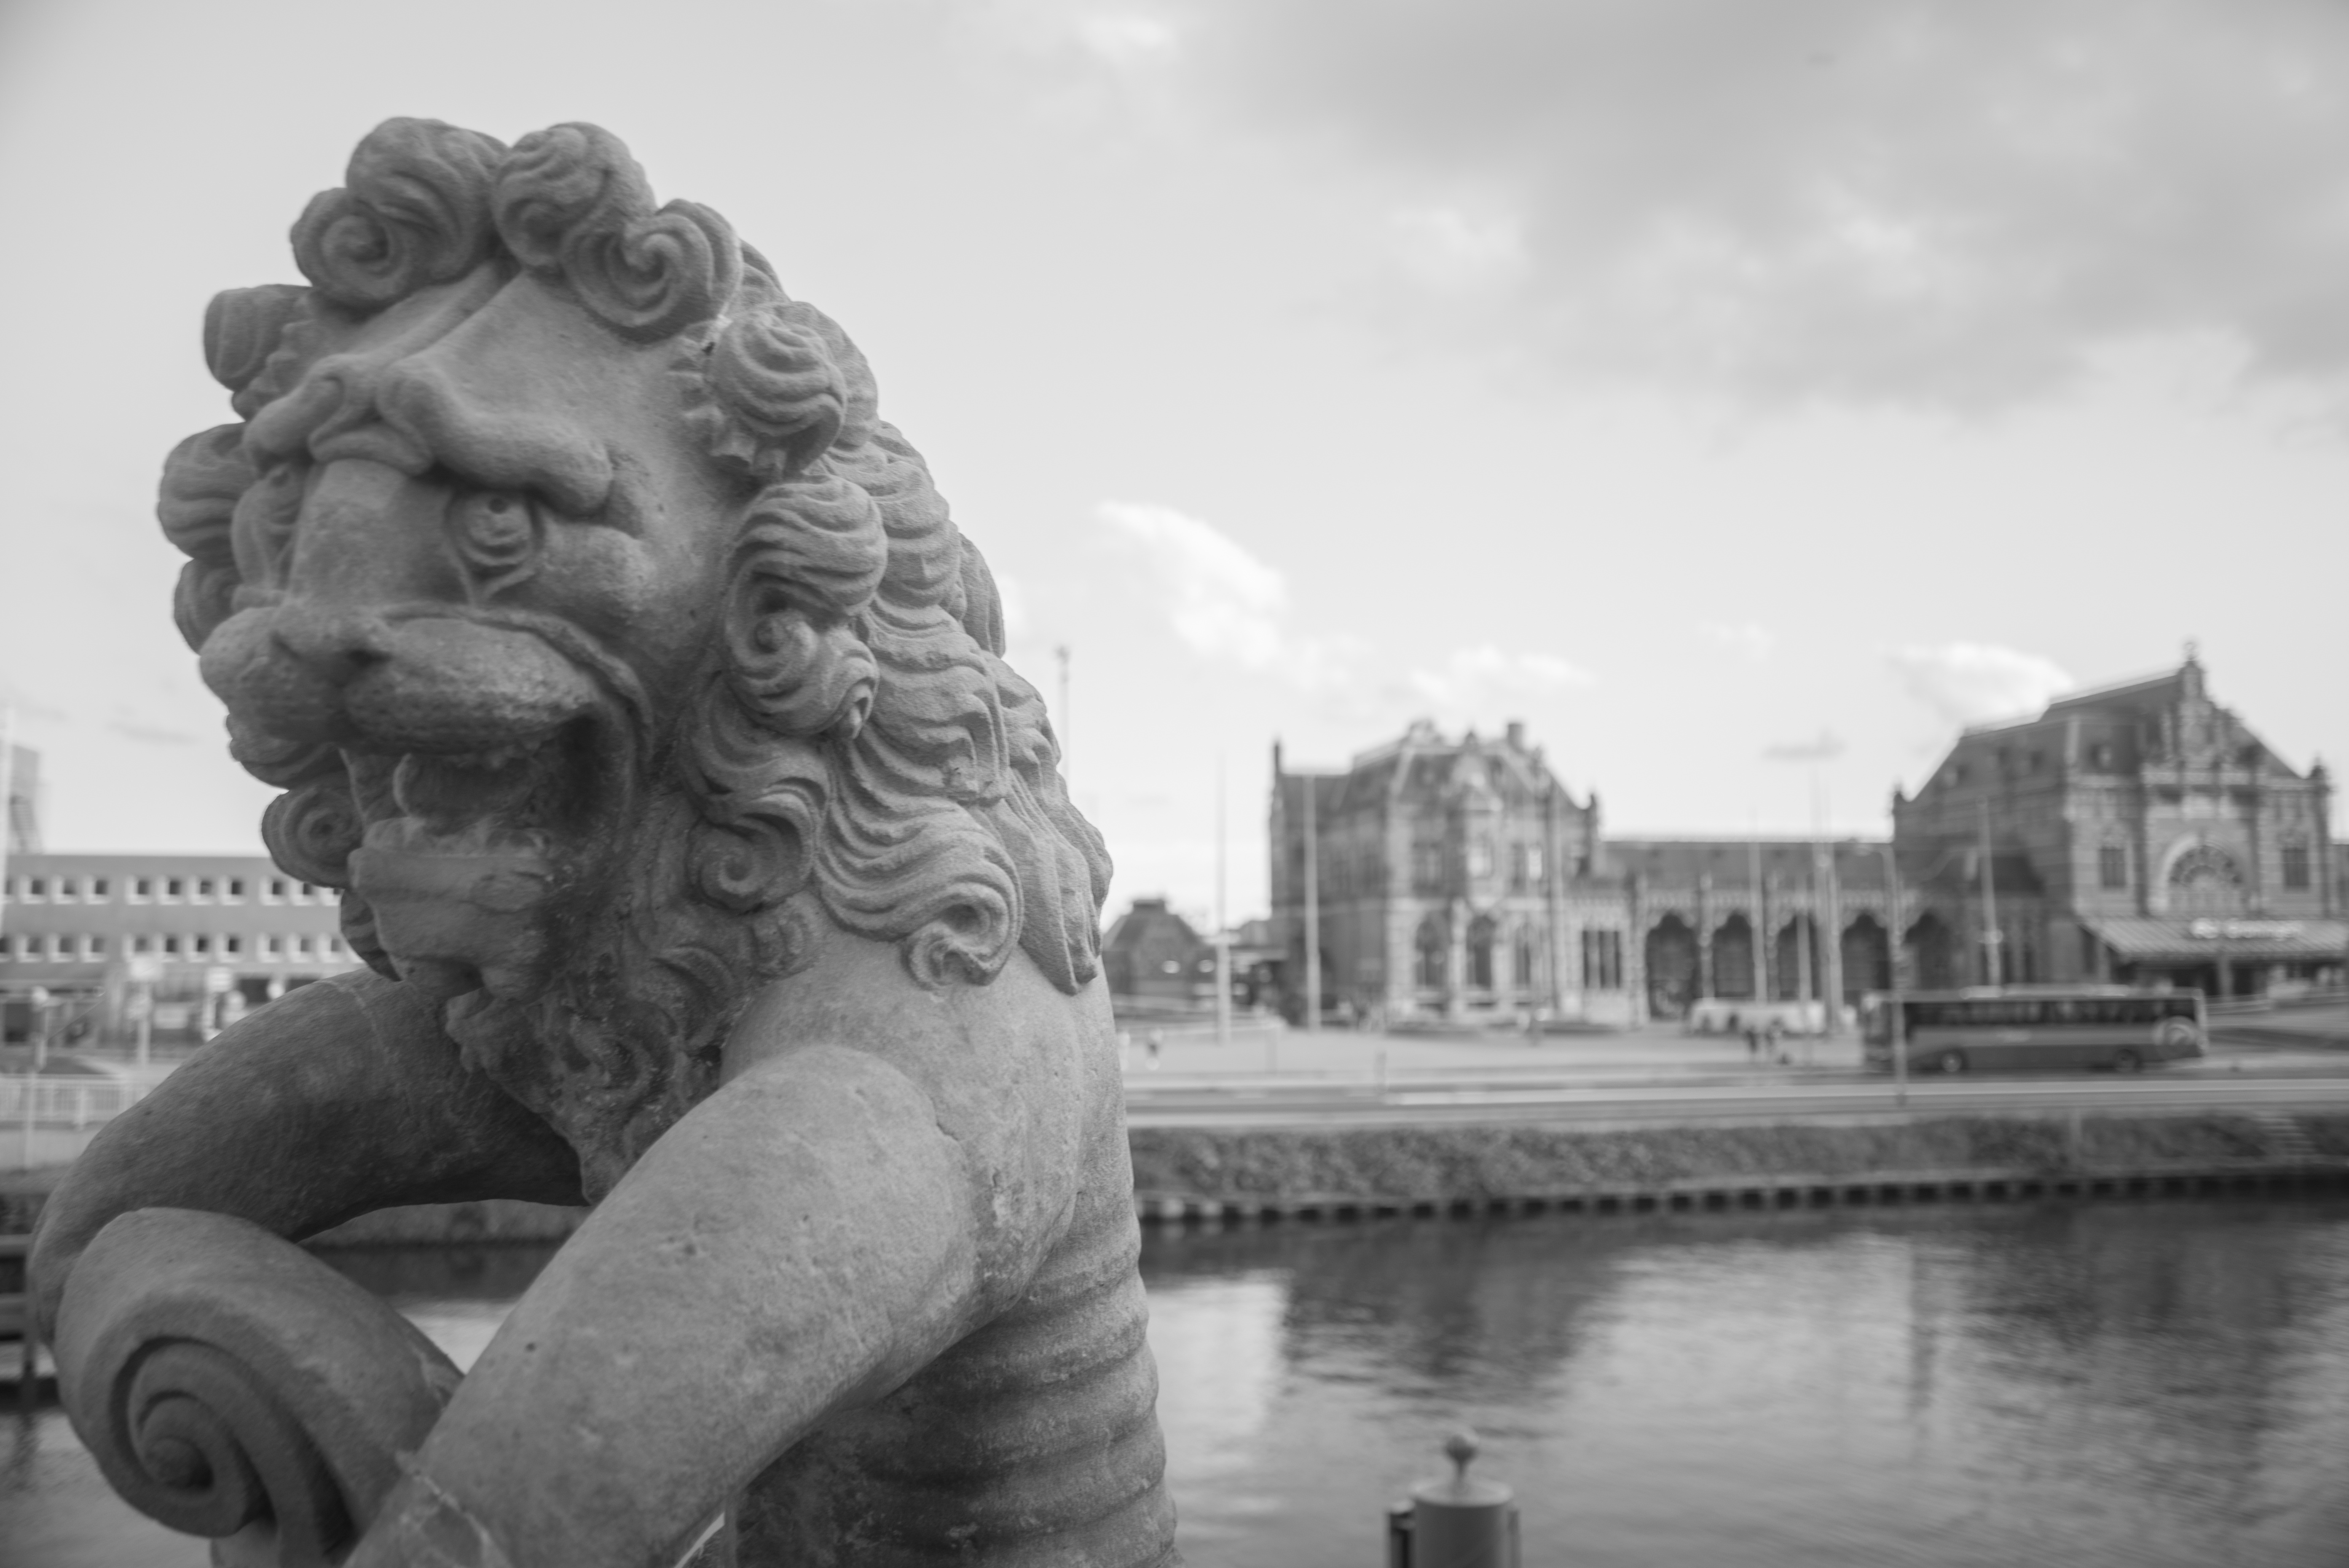
black and white, white, photography, old, city, monument, travel, europe, statue, station, black, monochrome, tourism, lion, sculpture, art, holland, netherlands, temple, public, groningen, monochrome photography, ancient history, nonbuilding structure